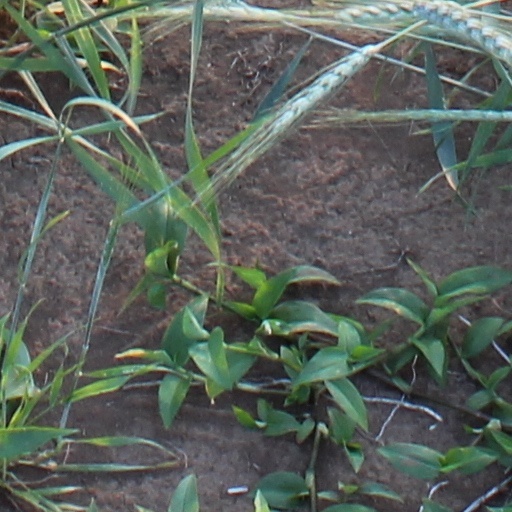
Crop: wheat